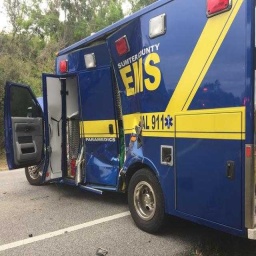
Label: ambulance